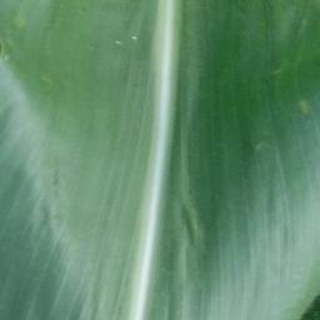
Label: healthy_corn